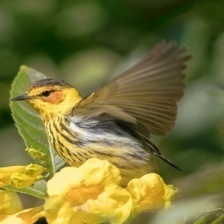
Species: CAPE MAY WARBLER
Scientific name: SETOPHAGA TIGRINA